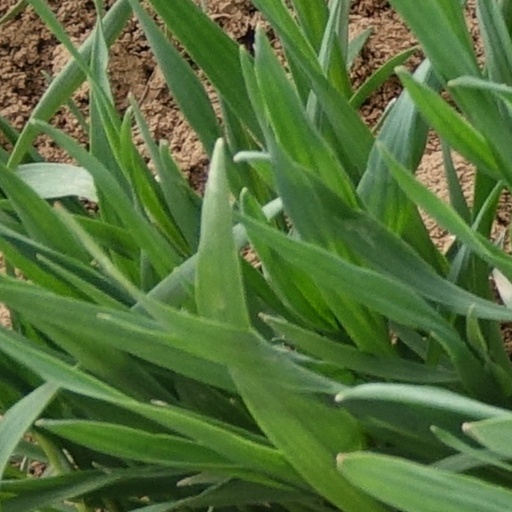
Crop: wheat